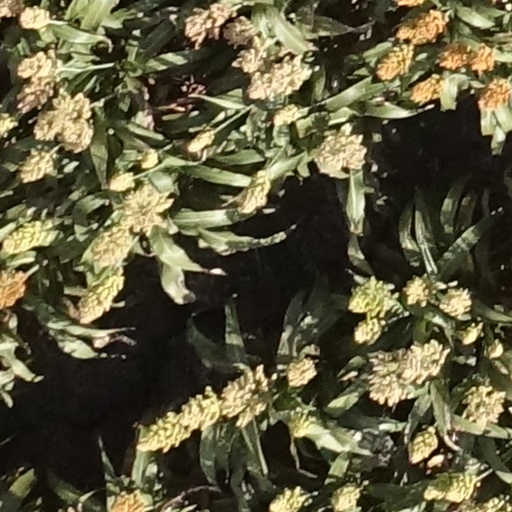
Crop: sorghum